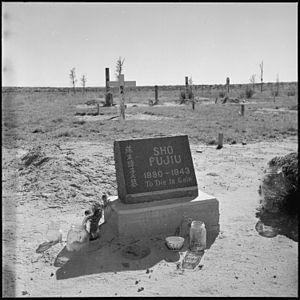
L’internement des Nippo-américains est un événement historique de la Seconde Guerre mondiale qui a vu la déportation et l'incarcération d'environ 120 000 civils ressortissants japonais et américains d'origine japonaise dans des Centres de relogement précaires et éloignés.